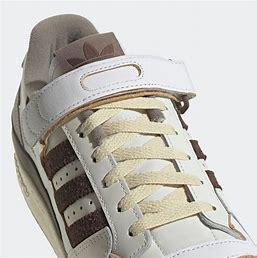
Brand: Adidas
Model: Forum 84